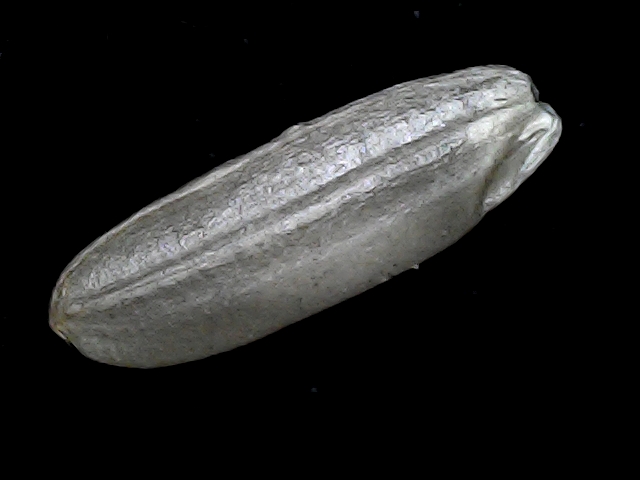
Rice variety: BD85